Ghent University Hospital

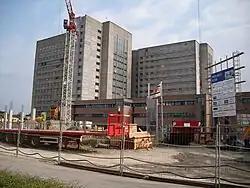

Ghent University Hospital is one of the largest hospitals in Belgium. It is closely linked to Ghent University, the university's rector also being the hospital's president. Both the university and the hospital are autonomous entities of the Flemish Government.